Mitocul Maicilor

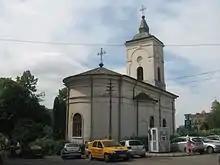
Mitocul Maicilor

Mitocul Maicilor ("the nuns' "metochion"") is a Romanian Orthodox church located at 1 Trianon Passageway in Iași, Romania. It is dedicated to Parascheva of the Balkans and to Anthony the Great.